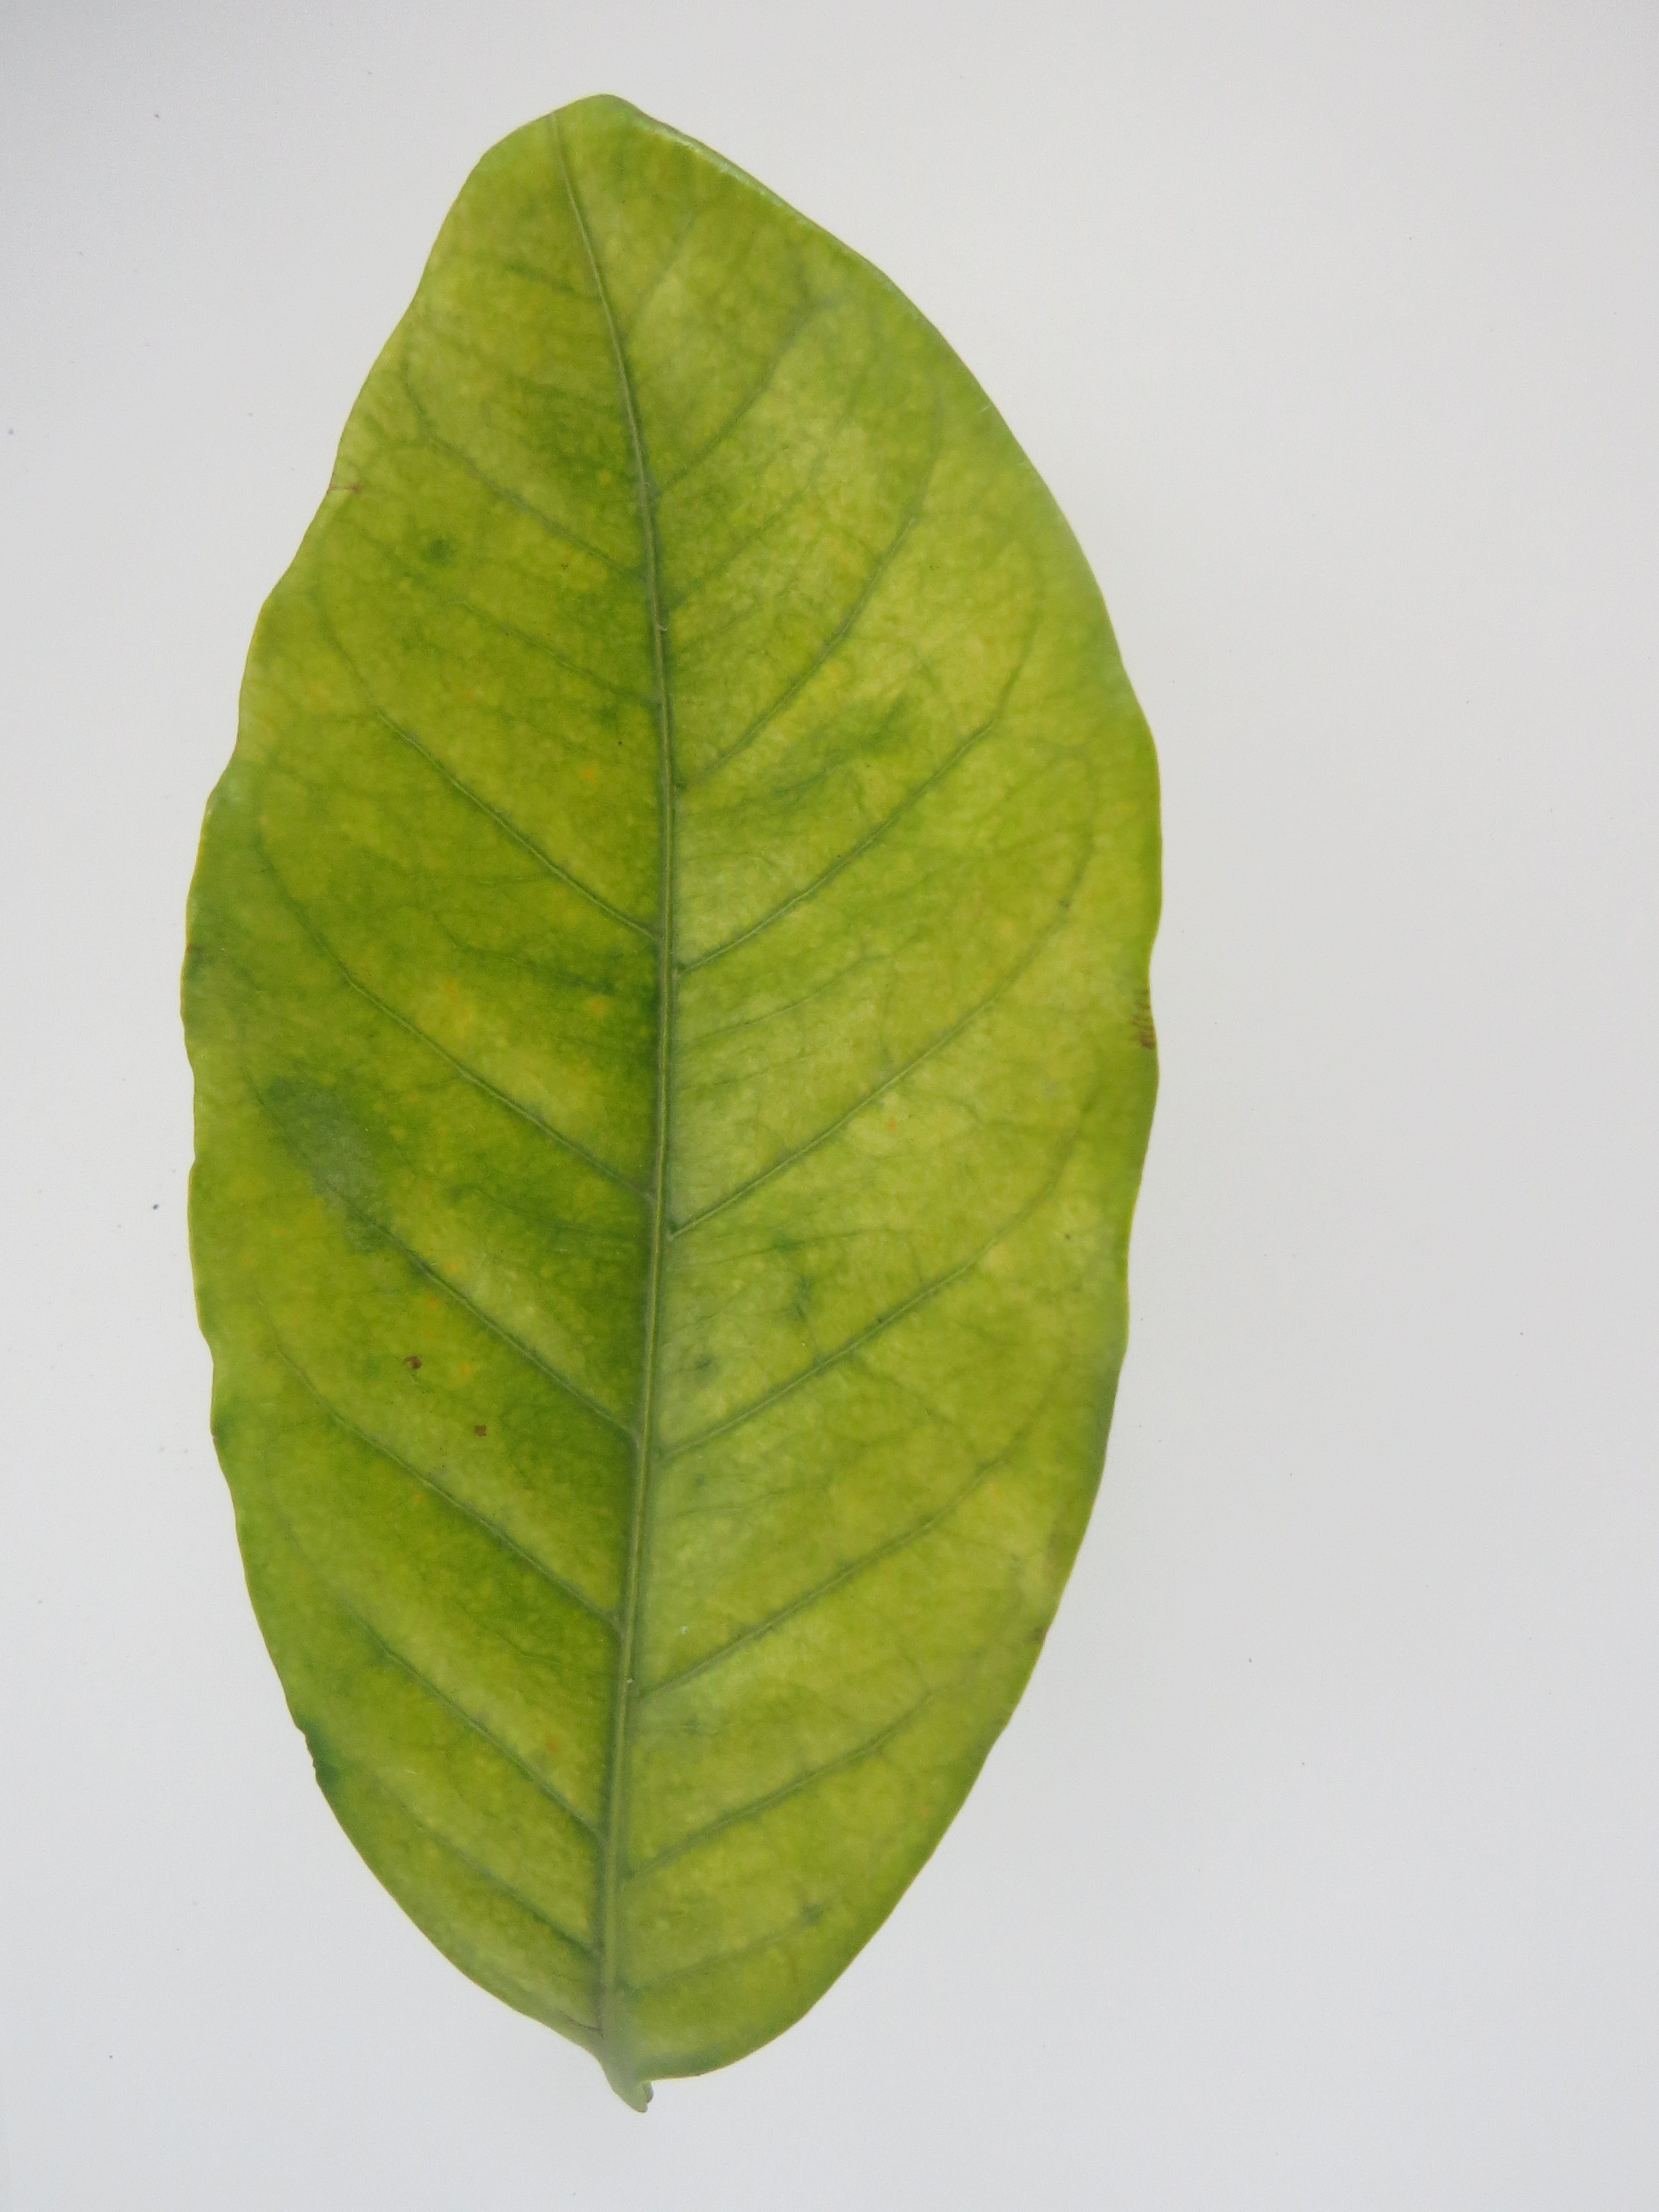
Label: manganese-Mn